Foreign policy of the Joe Biden administration

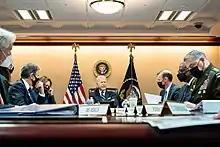
Biden meets with national security officials following the fall of Kabul, August 18, 2021

The 2021–2022 crisis between Russia and Ukraine, which involved Russian troops build up along the border, resulted in renewed tensions between Russia and NATO. On December 30, 2021, Biden and Putin discussed the crisis over the course of a 50-minute phone call. Bilateral talks began in Geneva on January 10, 2022, to discuss concerns about Ukraine and Russia's concern of NATO postering in Eastern Europe. The talks were led by U.S. Deputy Secretary of State, Wendy Sherman. Biden warned of a "distinct possibility" Russia would invade Ukraine. One week before the invasion, Biden said there was a "very high" risk Russia would invade, and Blinken spoke at a United Nations Security Council meeting, saying he wants to prevent a war, which he believed would start with a manufactured pretext for Russia to invade.